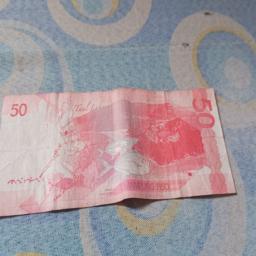
Label: 50_Back